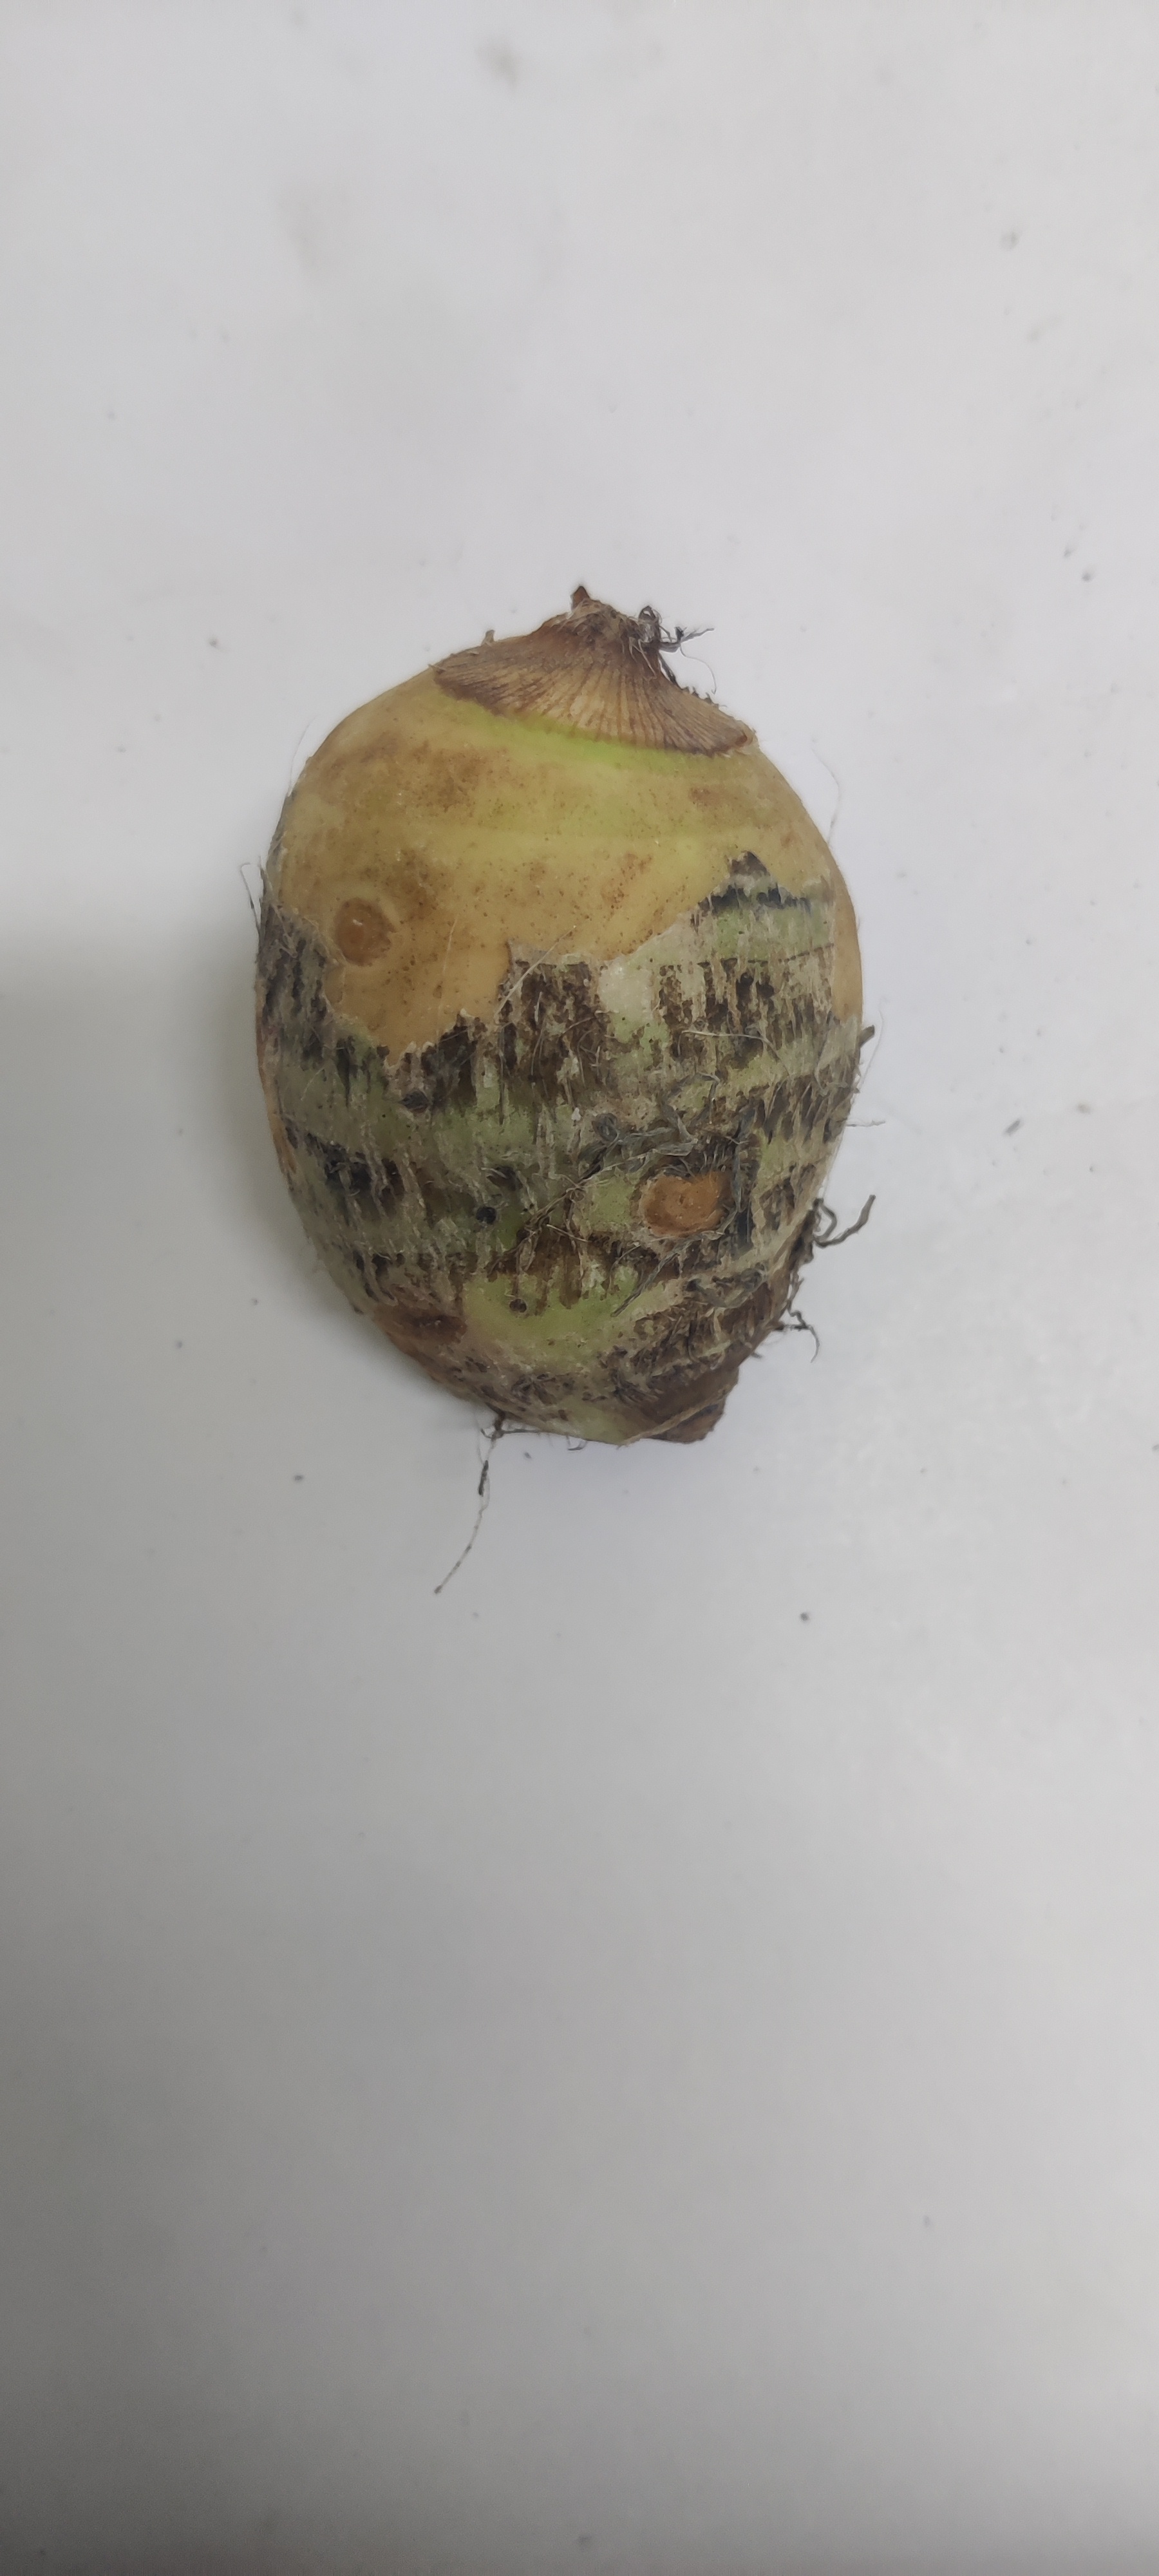
Crop: Taro root
Condition: Damaged